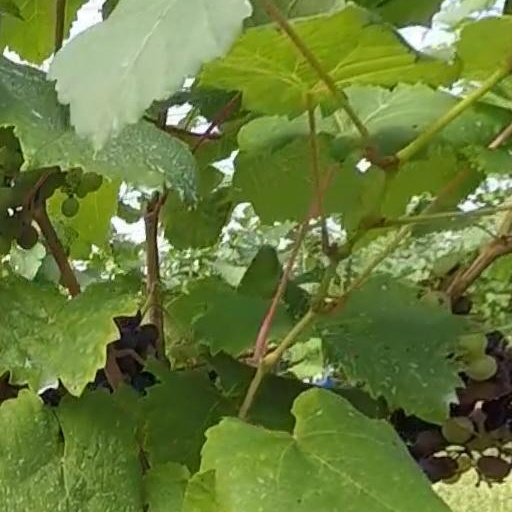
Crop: grape